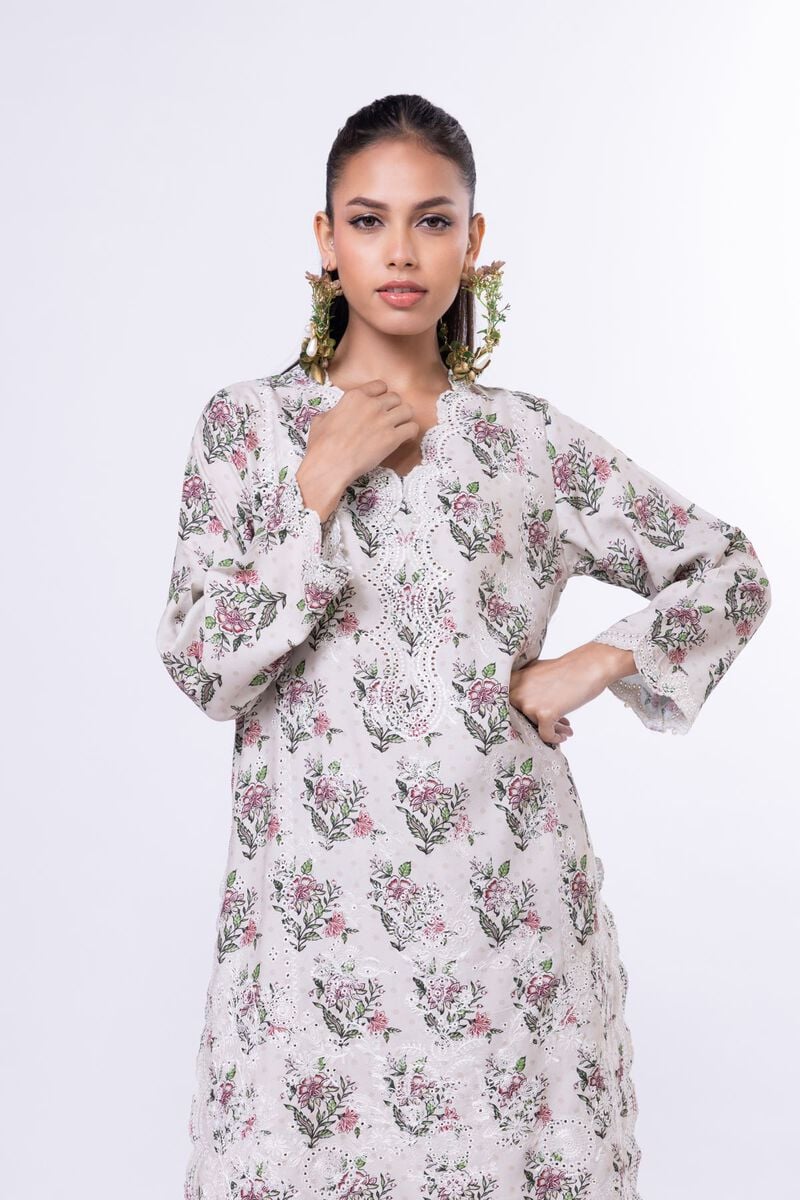
ivory multi floral embroidered kurta